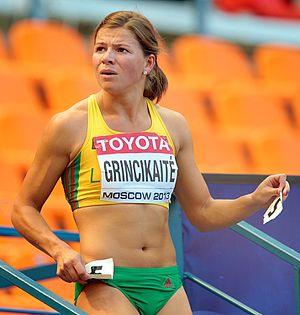
Lina Grinčikaitė est une athlète lituanienne spécialiste du sprint. Affiliée au Nike Klaipeda, elle mesure 1,67 m pour 62 kg.